House music

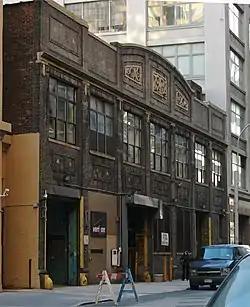
Building in New York City where the Paradise Garage nightclub was located

With house music already important in the 1980s dance club scene, eventually house penetrated the UK singles chart. London DJ "Evil" Eddie Richards spun at dance parties as resident at the Clink Street club. Richards' approach to house focuses on the deep basslines. Nicknamed the UK's "Godfather of House", he and Clink co-residents Kid Batchelor and Mr. C played a key role in early UK house. House first charted in the UK in Wolverhampton following the success of the Northern Soul scene. The record generally credited as the first house hit in the UK was Farley "Jackmaster" Funk's "Love Can't Turn Around", which reached #10 in the UK singles chart in September 1986.